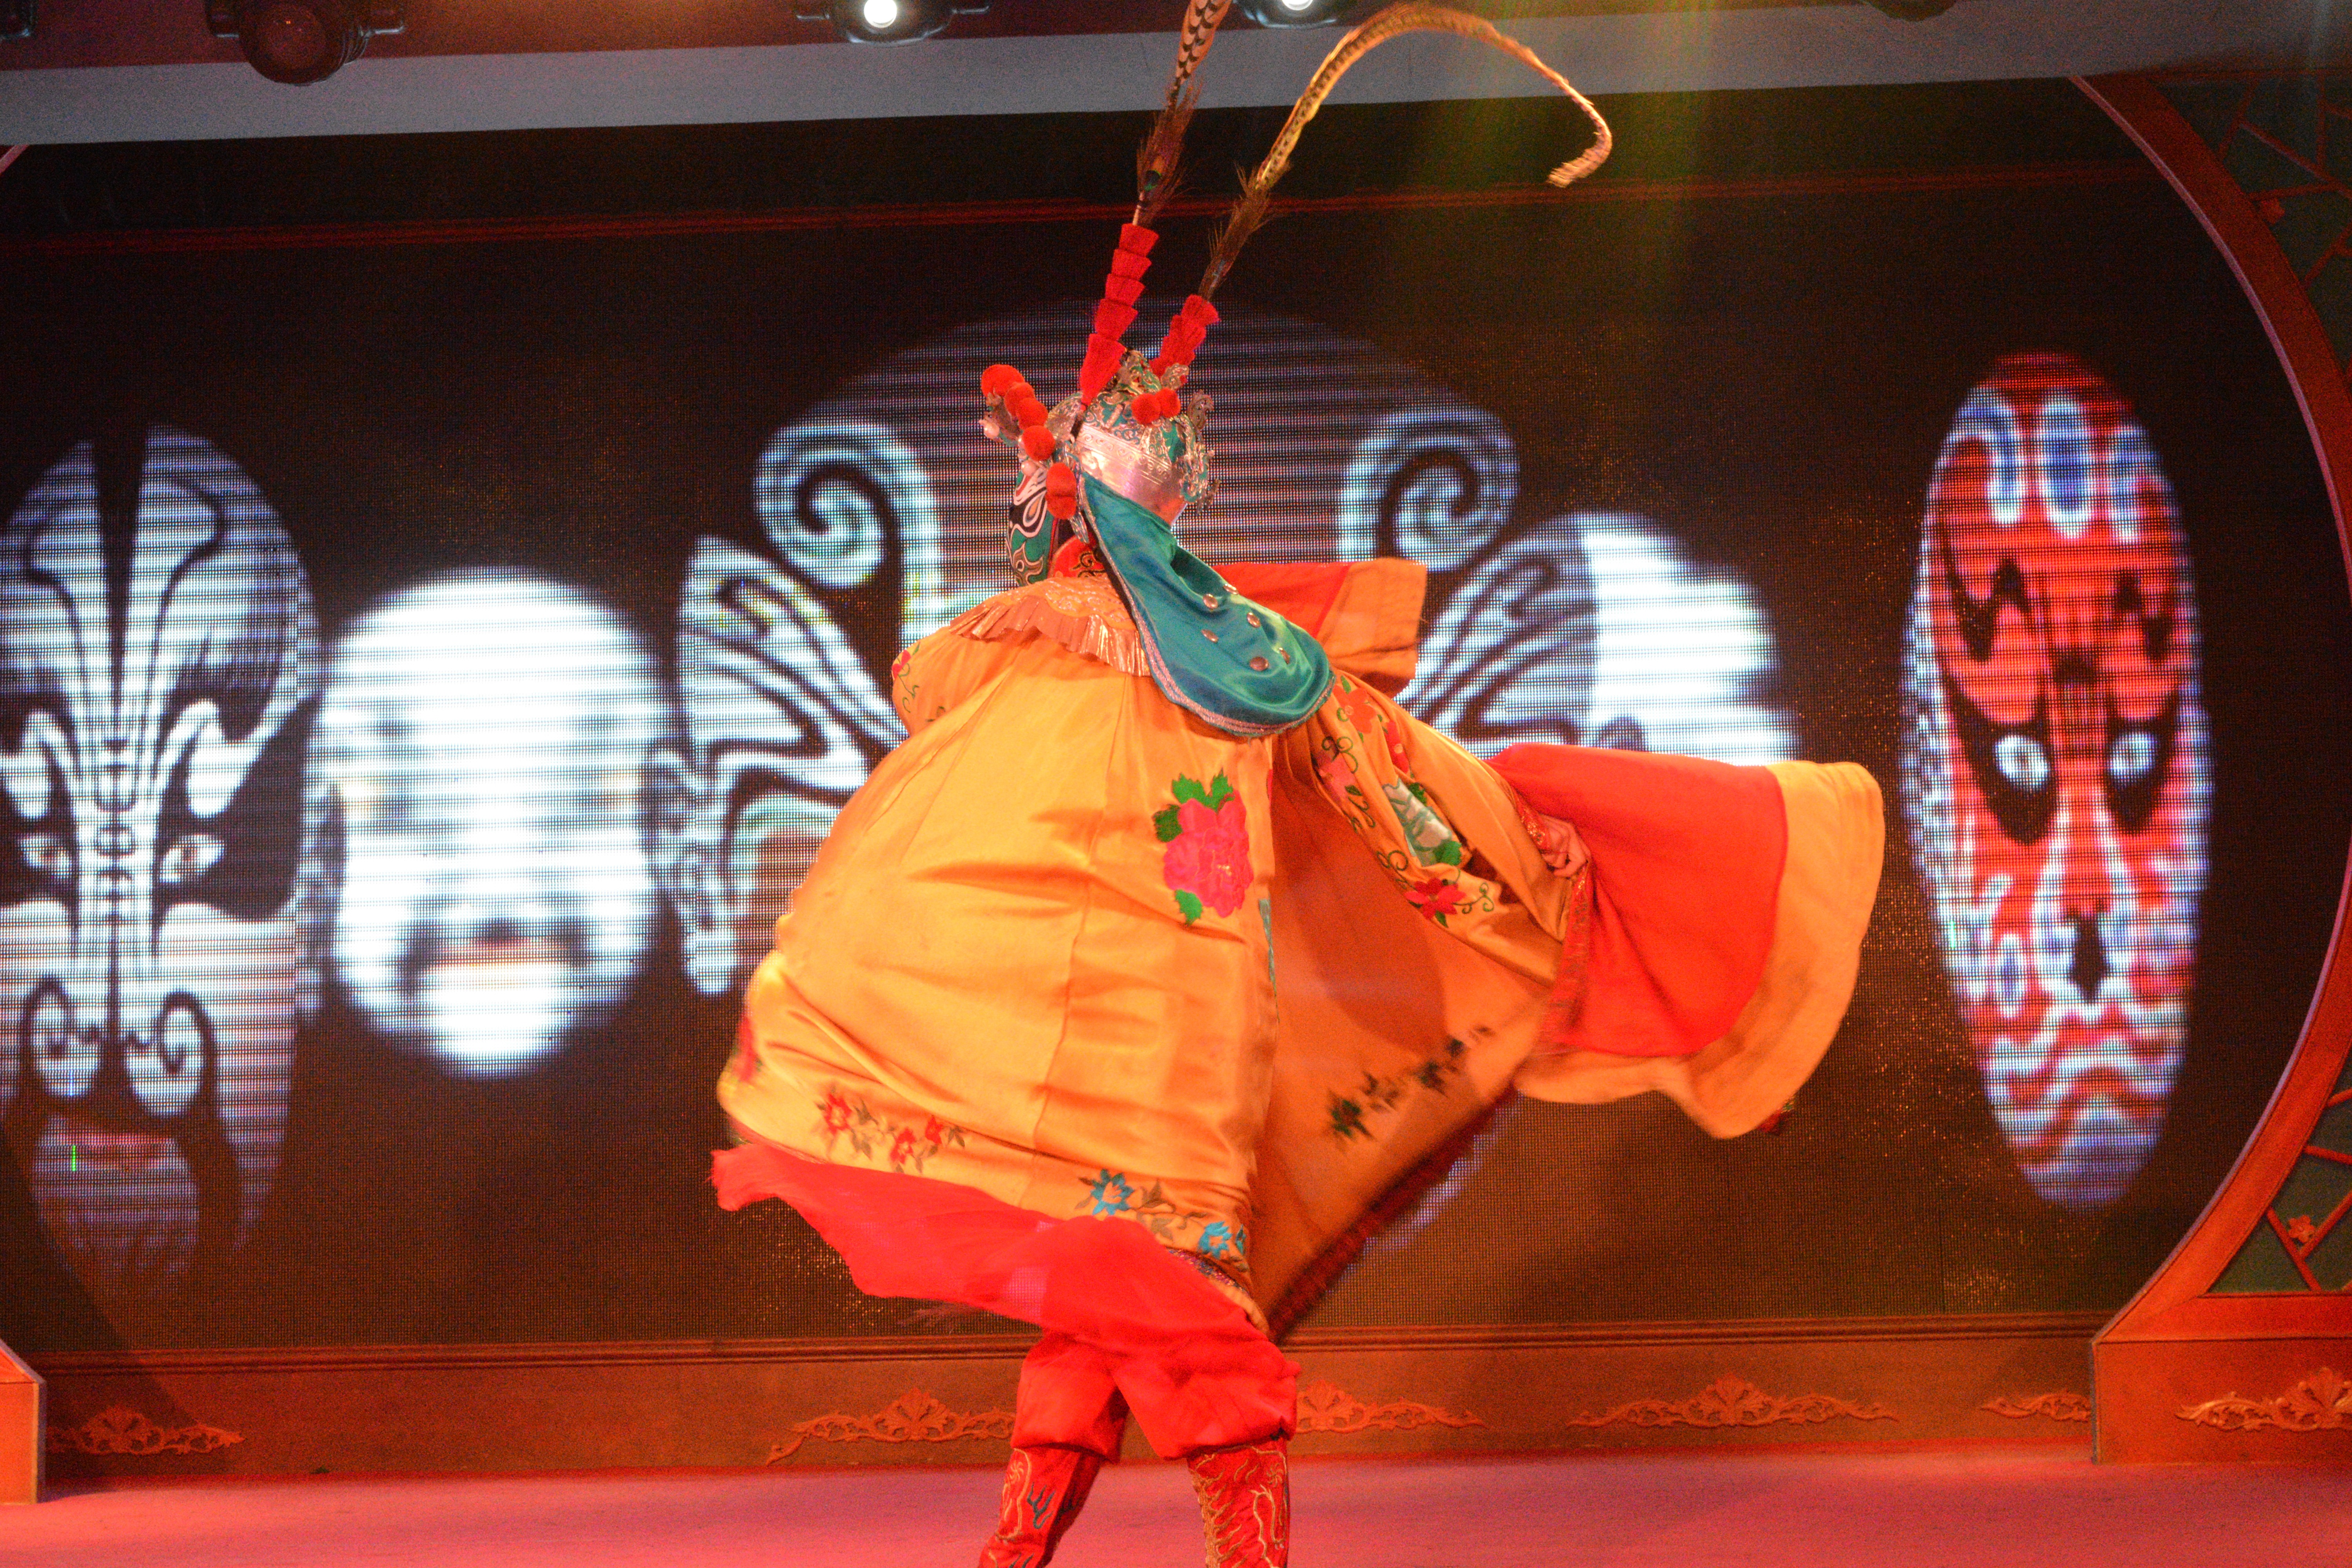
performance art, performance, event, circus, entertainment, performing arts